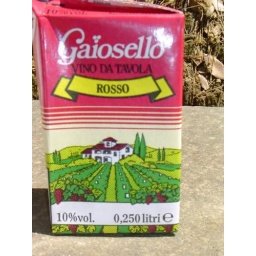
We found these cute little juice boxes of wine in the grocery store for less than a euro!